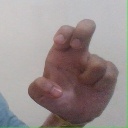
अक्षर: अ